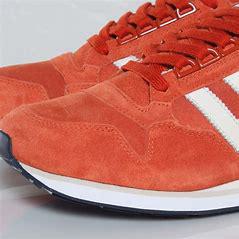
Brand: Adidas
Model: ZX 500